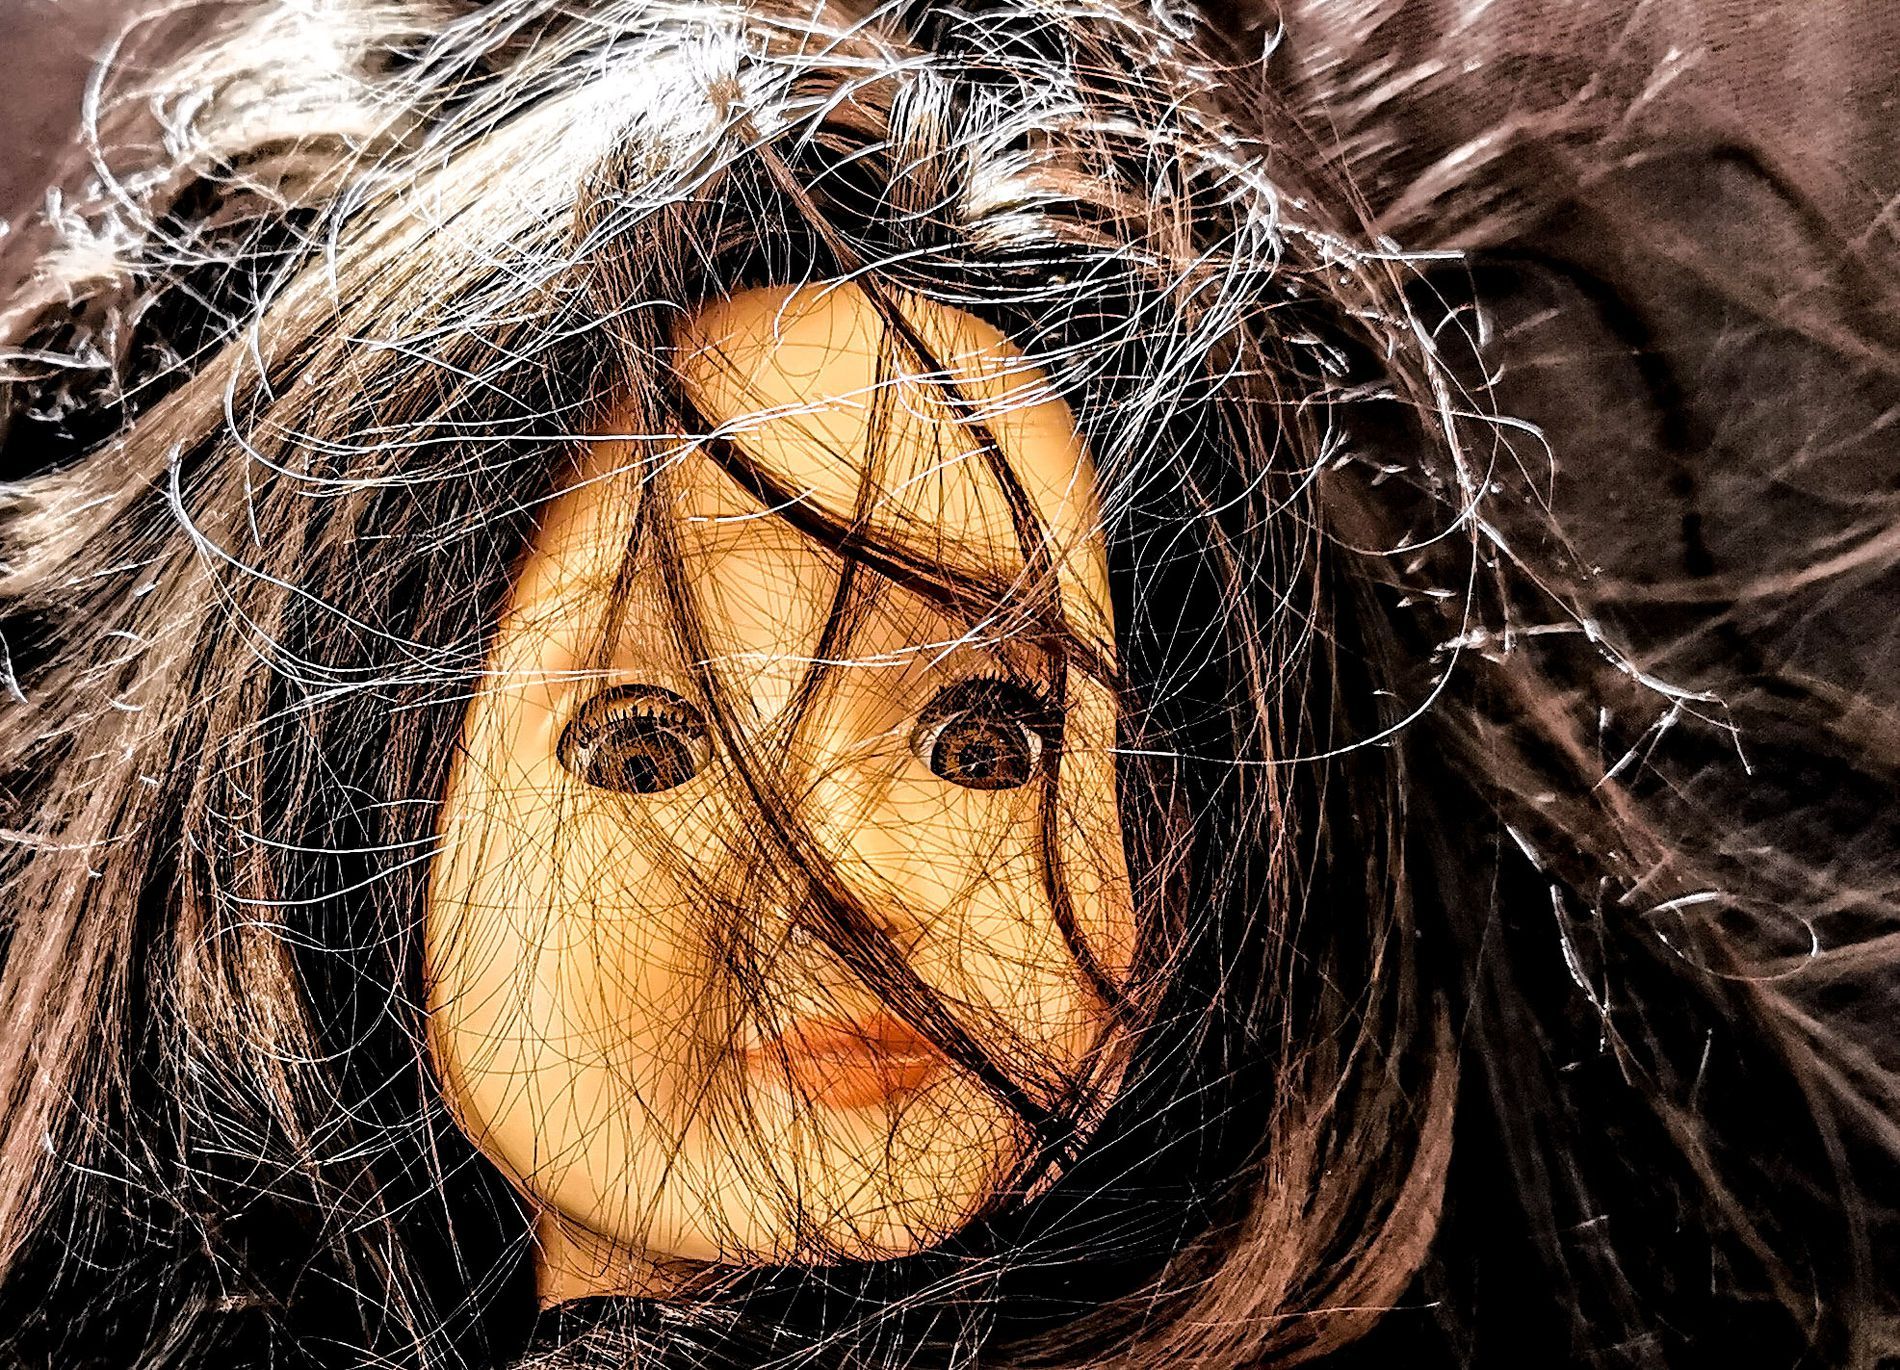
Brown Hair with Lighter Strands
The image of a doll with tangled, brown hair with visible strands highlighted by light reflections. The hair appears slightly messy, with individual strands and flyaways creating a textured look.
A close-up shot of a tangled brown hair illuminated by a doll. The color palette is dominated by rich browns and subtle golds. The photography style is close-up detail. The scene conveys a natural and casual feel.
Labels: Doll, Toy, Adult, Female, Person, Woman, Face, Head, hair
Camera: HUAWEI VOG-L09
Lens: HUAWEI P30 Pro Rear Main Camera
Aperture: F1.6
Exposure: 1/100 sec
ISO: 200
Focal length: 5.6 mm